Seih Sou

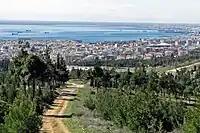
View from the hill's forest

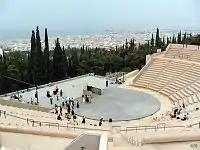
Theatro Dasous

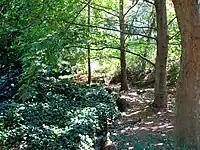
Zoo park

Originally, the area was an oak (primarily "Quercus pubescens") forest that was the source of all the rivers that ran through the city of Thessaloniki and ultimately emptied into the Thermaic Gulf. During the Ottoman era, logging, grazing, and farming contributed to the deforestation of the area.